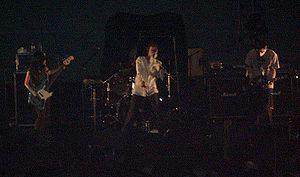
Melt-Banana en concert (2008)
Bambi's Dilemma est le sixième album studio de Melt-Banana, sorti le 24 avril 2007 sur le label A-Zap. Le nom de l'album fait référence à Bambi, un faon de fiction popularisé par le film de Walt Disney éponyme, et est une allusion à un incident survenu lors d'une tournée aux États-Unis et au cours duquel le guitariste Agata, qui conduisait le van du groupe, a percuté un cerf.